Jovsi

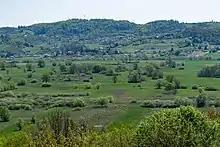
Jovsi

Jovsi is an extensive natural plain divided into wetlands and covering an area of in the Municipality of Brežice in Slovenia. It lies west of the lower course of the Sotla River below the Kapele Hills. It is bounded by the road from Župelevec to Dobova to the west and the Sotla River to the east.